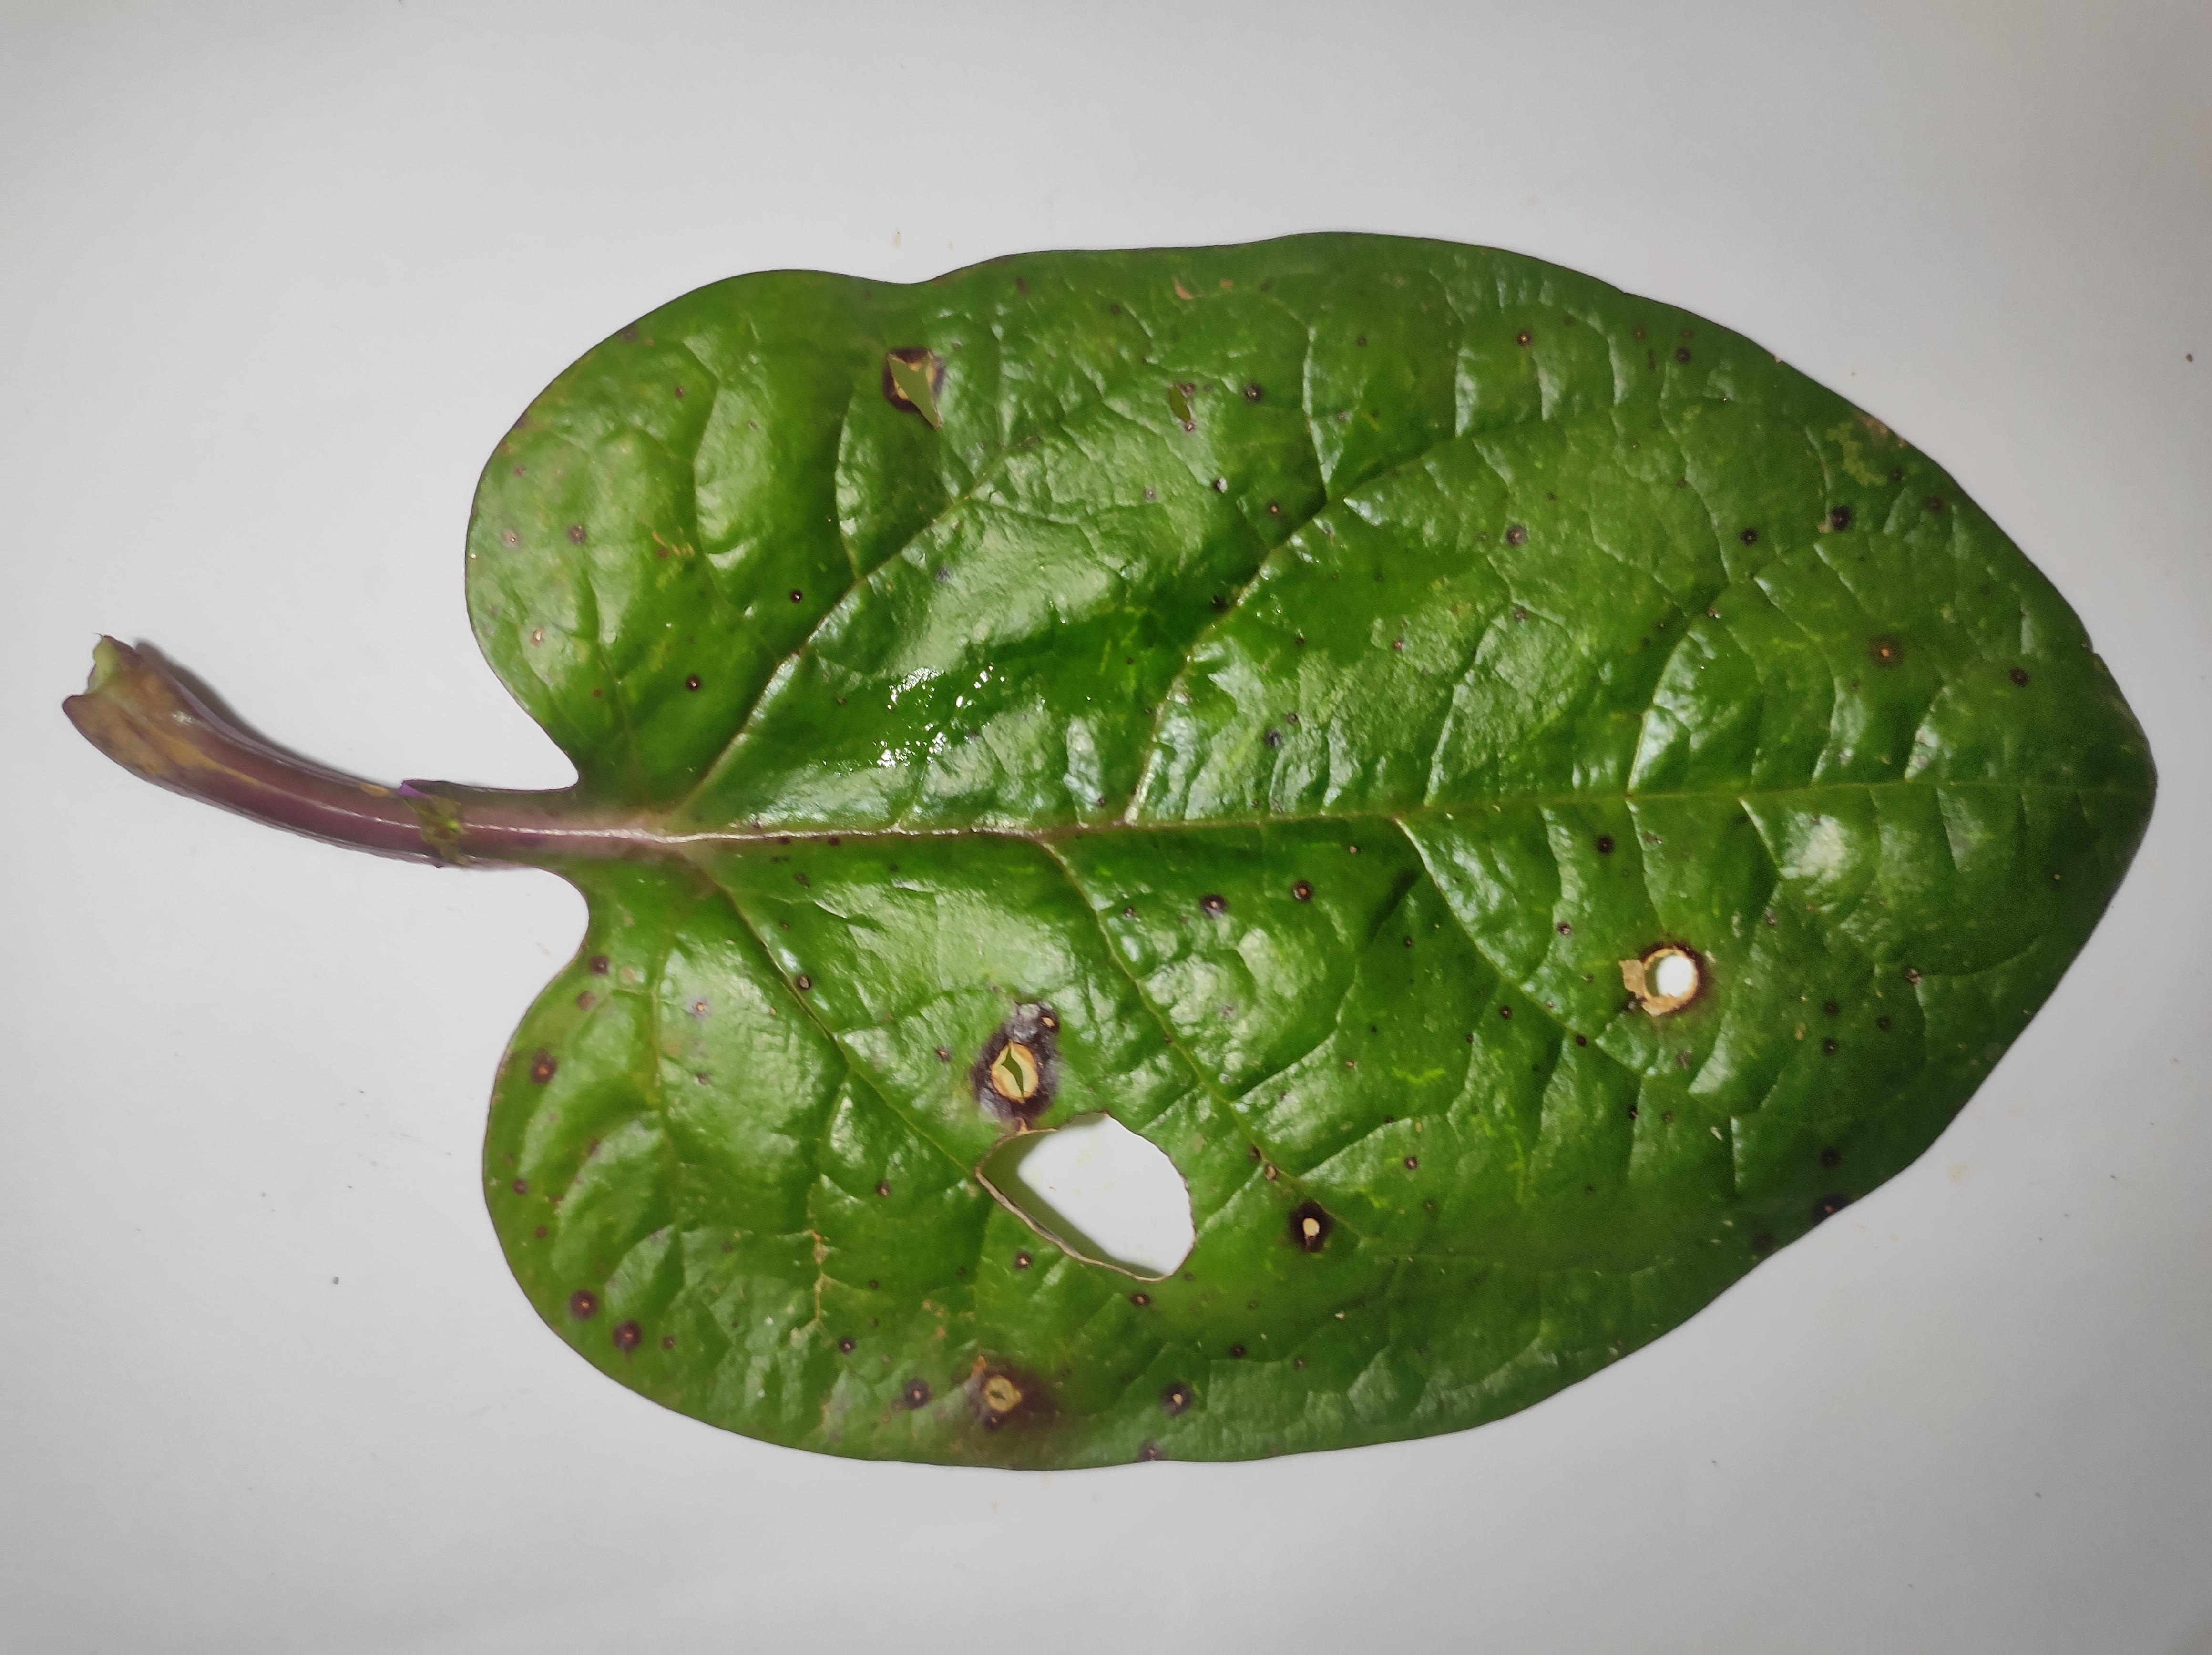
Label: straw_mite